Windows Vista

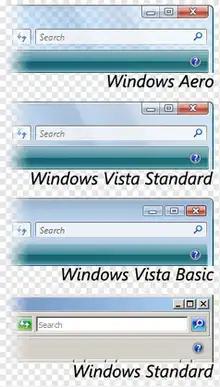
A comparison of the four distinct visual styles included in Windows Vista

Computers capable of running Windows Vista are classified as "Vista Capable" and "Vista Premium Ready". A "Vista Capable" or equivalent PC is capable of running all editions of Windows Vista although some of the special features and high-end graphics options may require additional or more advanced hardware. A "Vista Premium Ready" PC can take advantage of Vista's high-end features.